Grace Fortescue

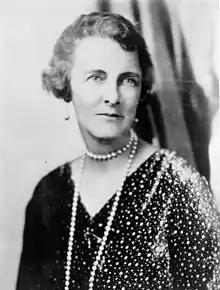
Grace Fortescue

Grace Hubbard Fortescue, ("née" Bell) (November 3, 1883 – June 24, 1979), was a New York City socialite who orchestrated the kidnapping, beating, and murder of a man who was wrongly accused of raping her daughter. After being convicted of manslaughter at a sensational trial, her ten-year sentence was commuted to a single hour by Hawaii's Territorial Governor Lawrence Judd.